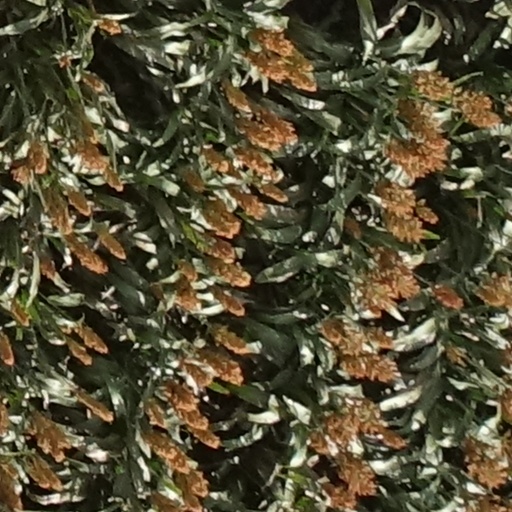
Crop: sorghum